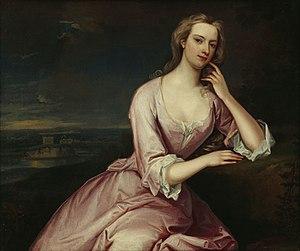
Henrietta Howard était une maîtresse du roi George II de Grande-Bretagne.